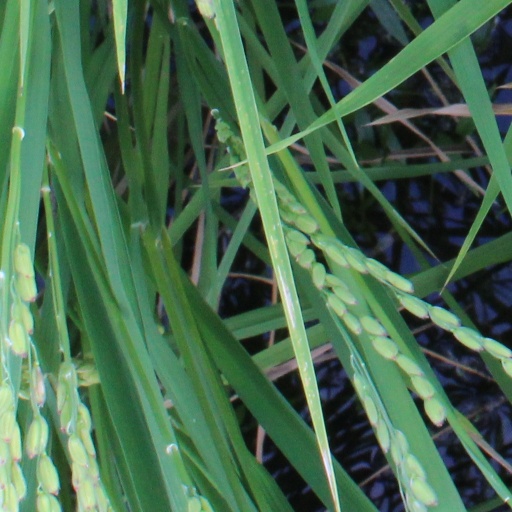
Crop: rice